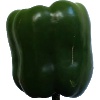
Label: green_pepper